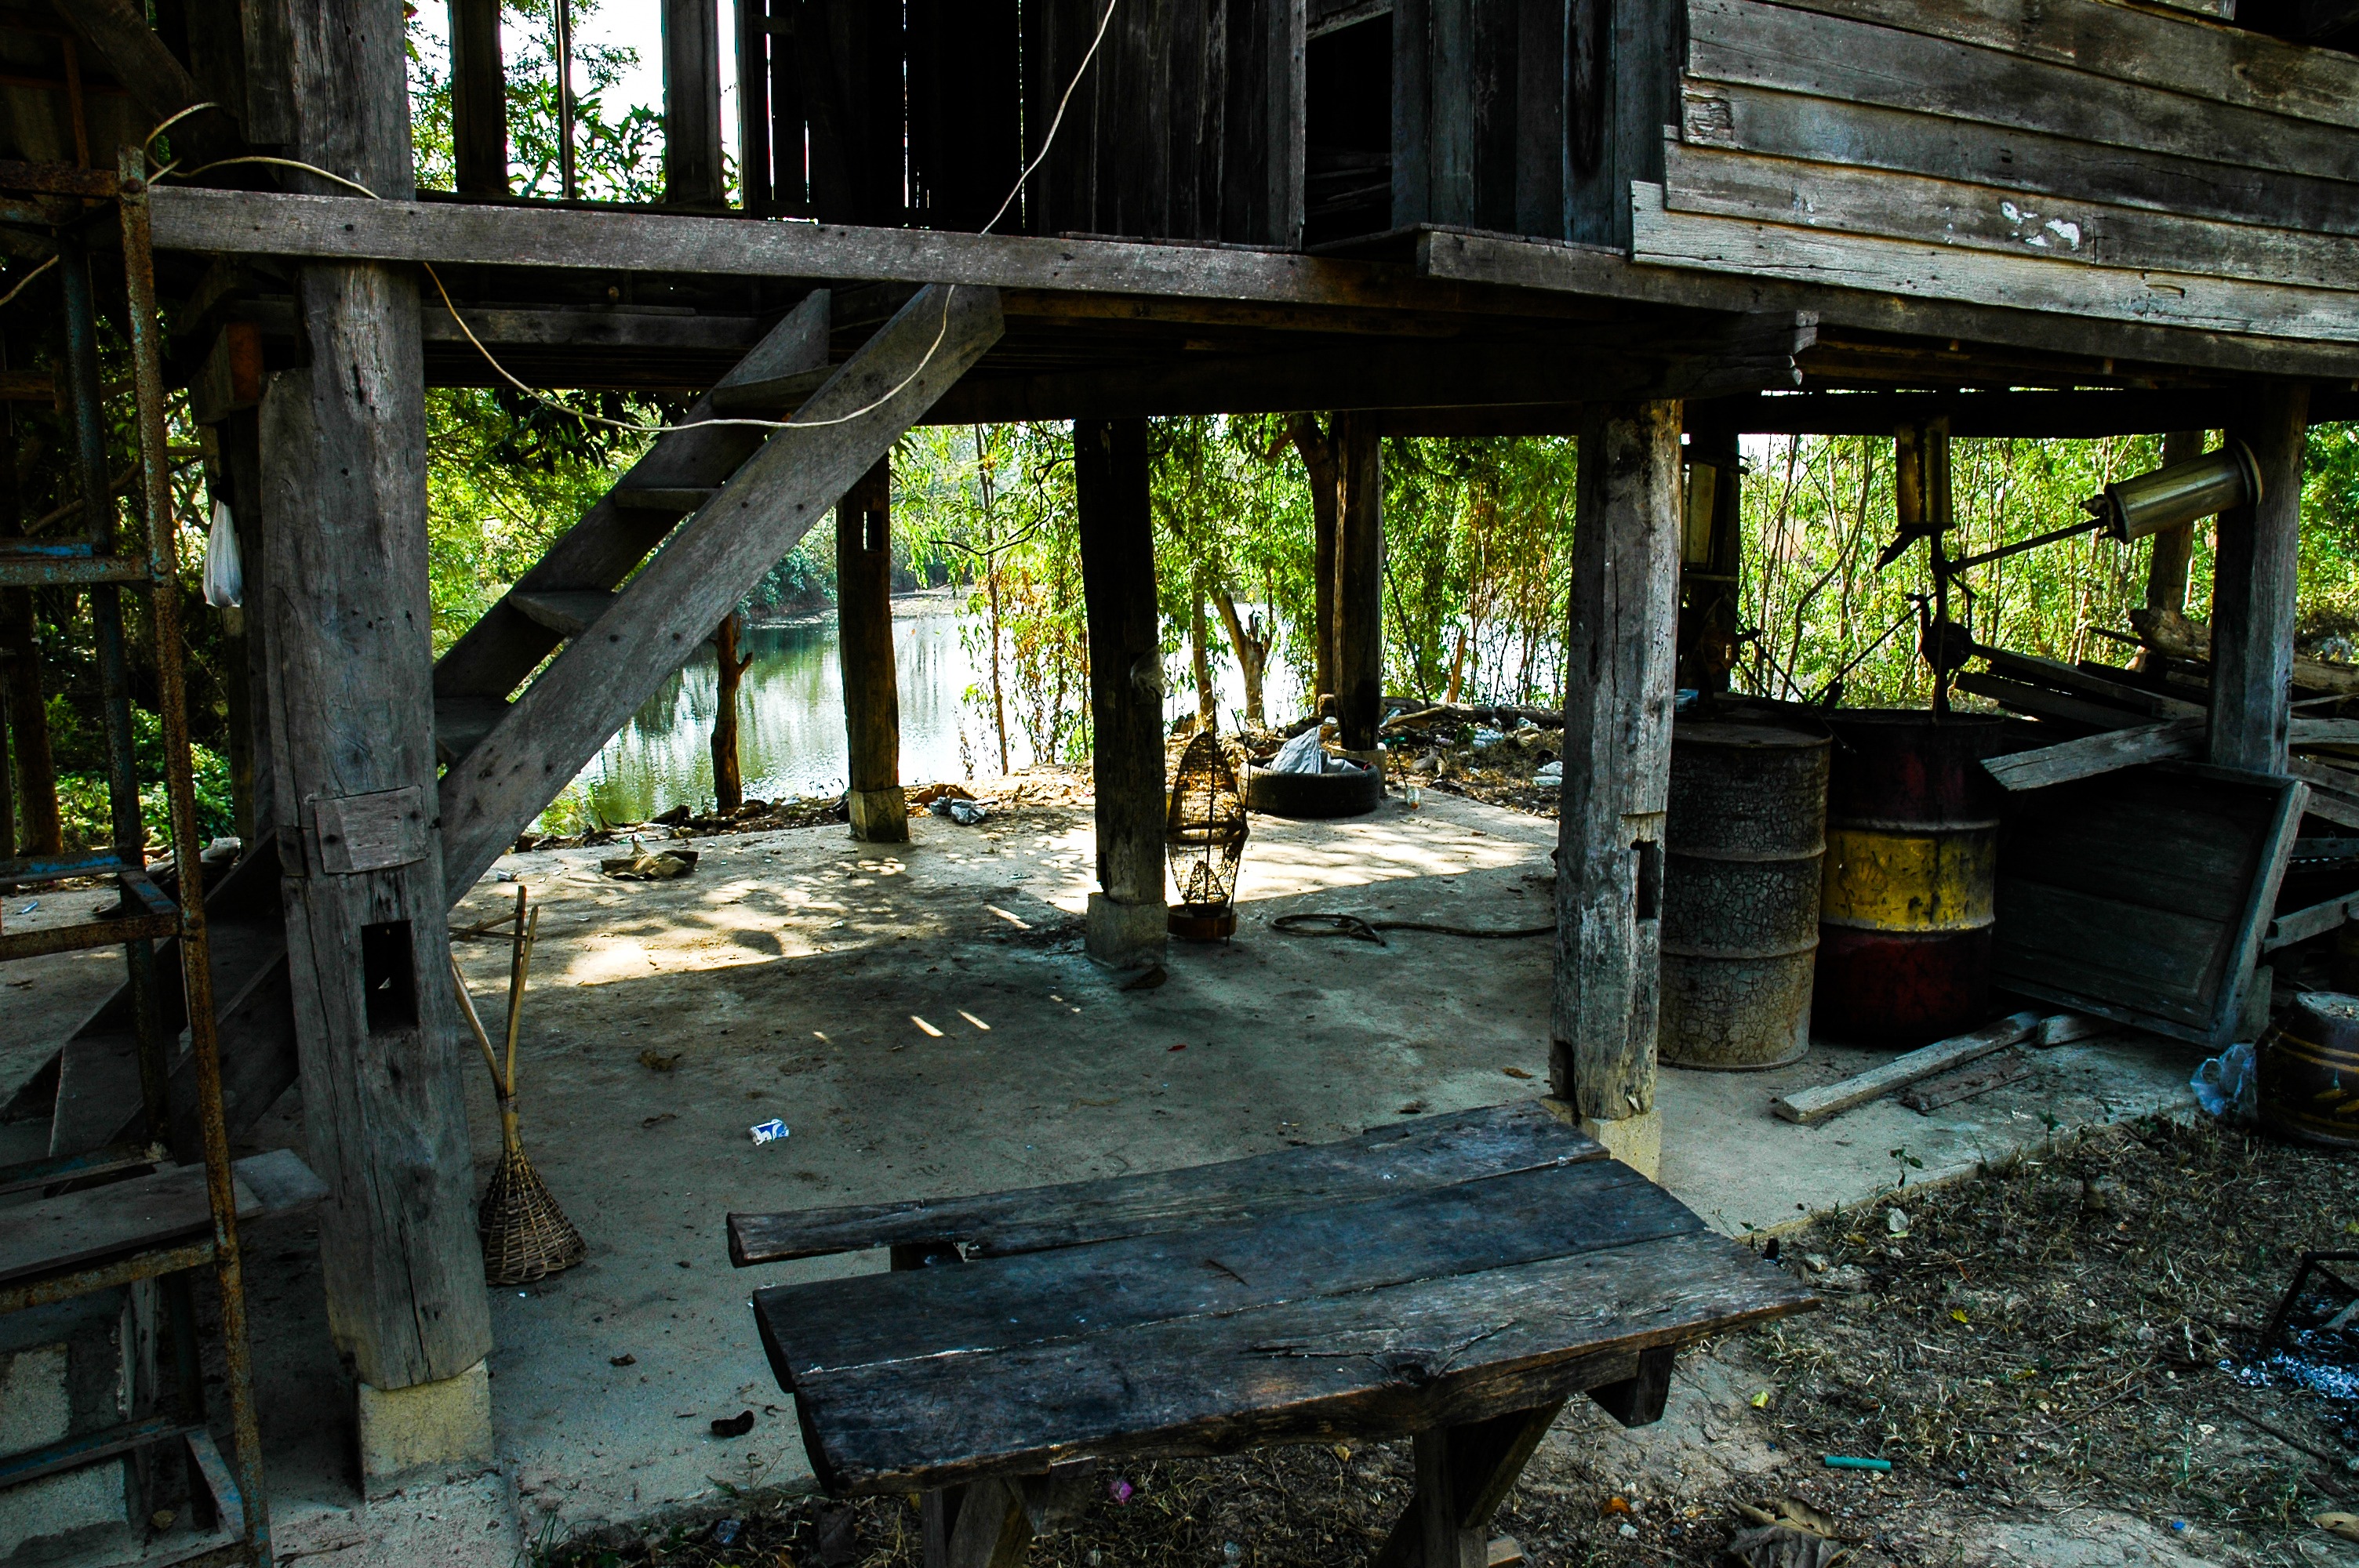
tree, plant, wood, house, vacation, shack, ruin, scale, old barn